Sky position (RA, Dec in degrees): 227.864, 1.788
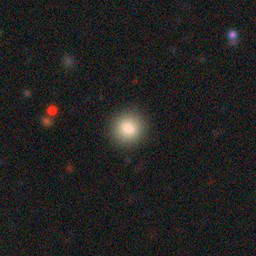
Galaxy morphology: Round Smooth Galaxies